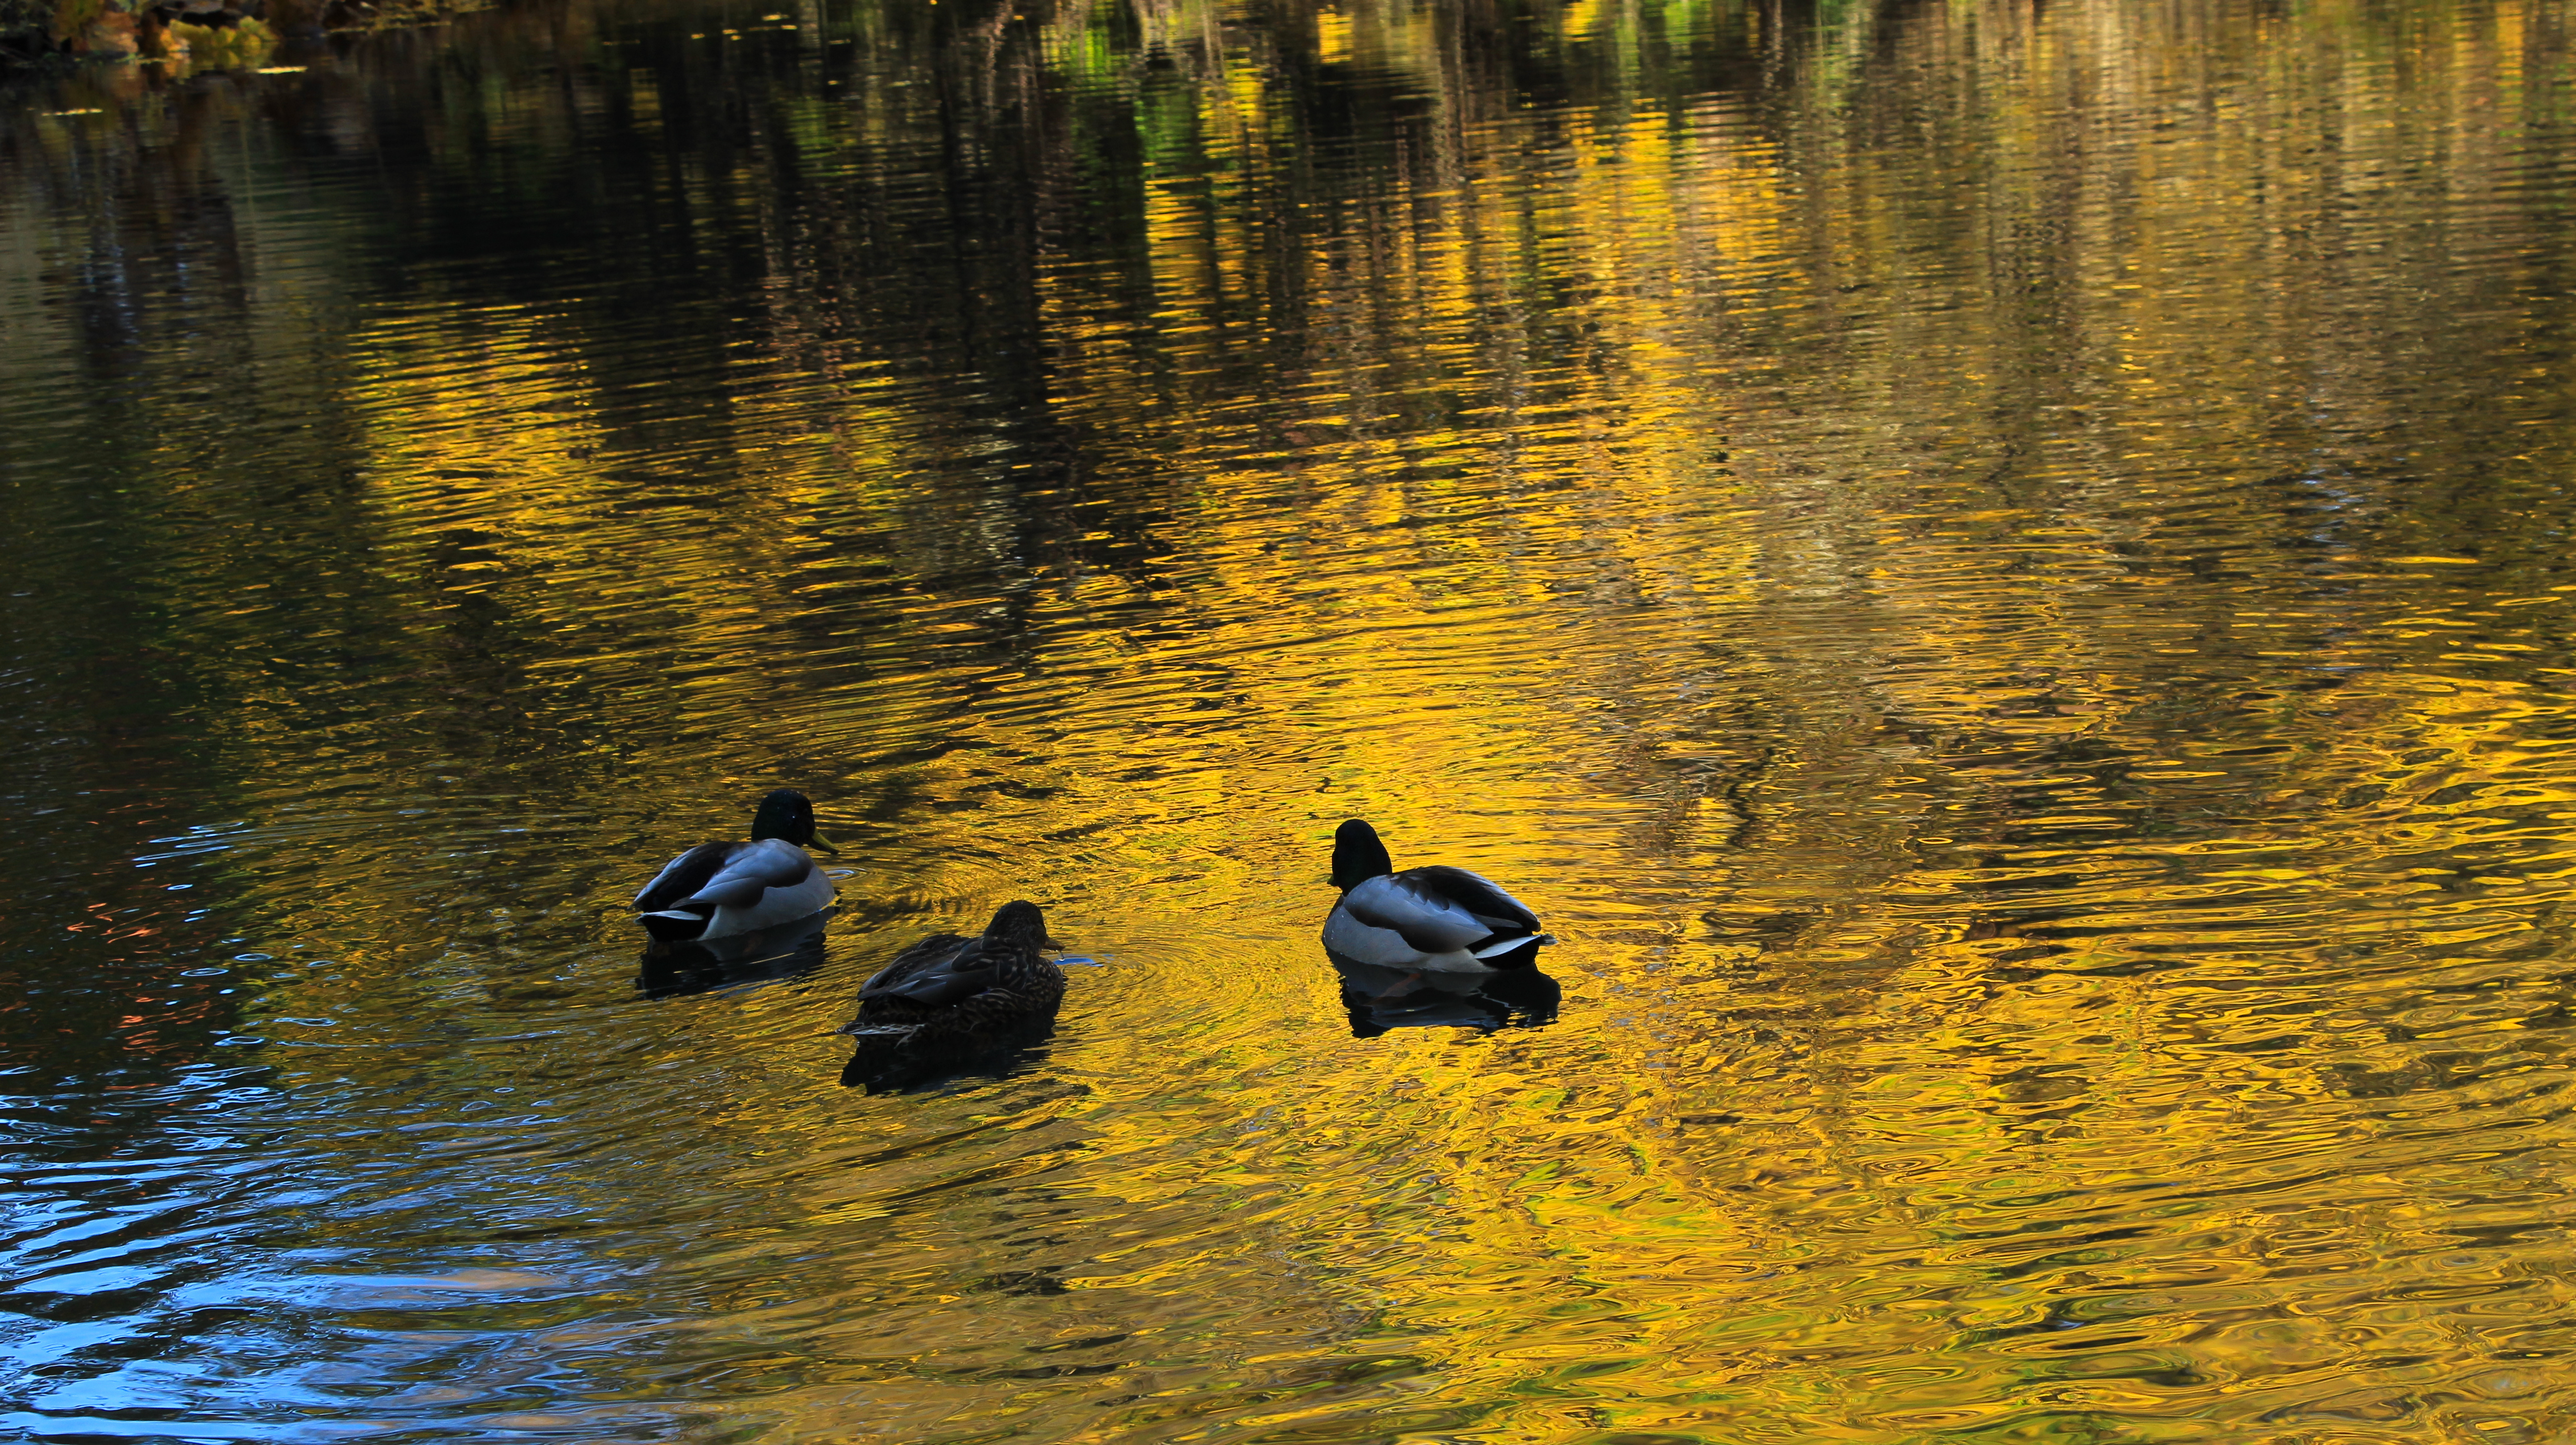
duck, lake, water, bird, autumn, vertebrate, natural landscape, beak, waterfowl, tree, watercourse, ducks, geese and swans, wood, grass, lacustrine plain, landscape, seabird, plant, wetland, water bird, livestock, wildlife, reflection, reservoir, fowl, pond, Freshwater marsh, seaduck, lake district, animal migration, evening, forest, goose, loch, flock, riparian zone, channel, bayou, shadow, river